Vorbunker

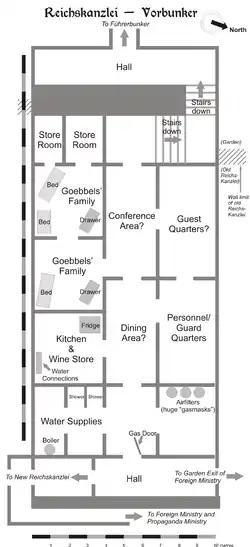
Schematic diagram of the "Vorbunker" as it was in April 1945

The Vorbunker (upper bunker or forward bunker) was an underground concrete structure originally intended to be a temporary air-raid shelter for Adolf Hitler and his guards and servants. It was located behind the large reception hall that was added onto the old Reich Chancellery, in Berlin, Germany, in 1936. The bunker was officially called the "Reich Chancellery Air-Raid Shelter" until 1943, when the complex was expanded with the addition of the "Führerbunker", located one level below. On 16 January 1945, Hitler moved into the "Führerbunker". He was joined by his senior staff, including Martin Bormann. Later, Eva Braun and Joseph Goebbels moved into the "Führerbunker" while Magda Goebbels and their six children took residence in the upper "Vorbunker". The Goebbels family lived in the "Vorbunker" until their deaths on 1 May 1945.